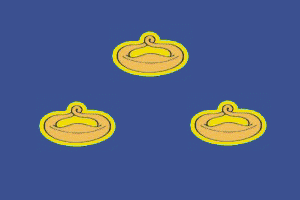
Mourom est une ville de l'oblast de Vladimir, en Russie. Sa population s’élève à 112 609 habitants en 2013.